Bibracte

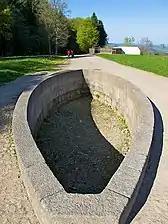

The battlement is punctuated by about fifteen gates, including the famous Gate of Rebout (20 meters (66 feet) in width and 40 meters (131 feet) in depth). The gate of Rebout was the first location excavated by Bulliot, where he worked for nine weeks, and was the first site for new excavations from 1984 to 1986 which also studied the ditches adjoining the battlements. These excavations revealed five levels of different restorations, including a palisade from the Neolithic Era (dated with carbon-14). The latter has been the object of a reconstruction since 1996 which currently marks the entry into the old oppidum. At the present time, research has not been able to detect a trace of a method for locking the gate or a defensive device for it. Some hypotheses have advanced the idea of a double gate surmounted by a wooden guard tower like that of the Manching oppidum, but nothing has yet confirmed this.